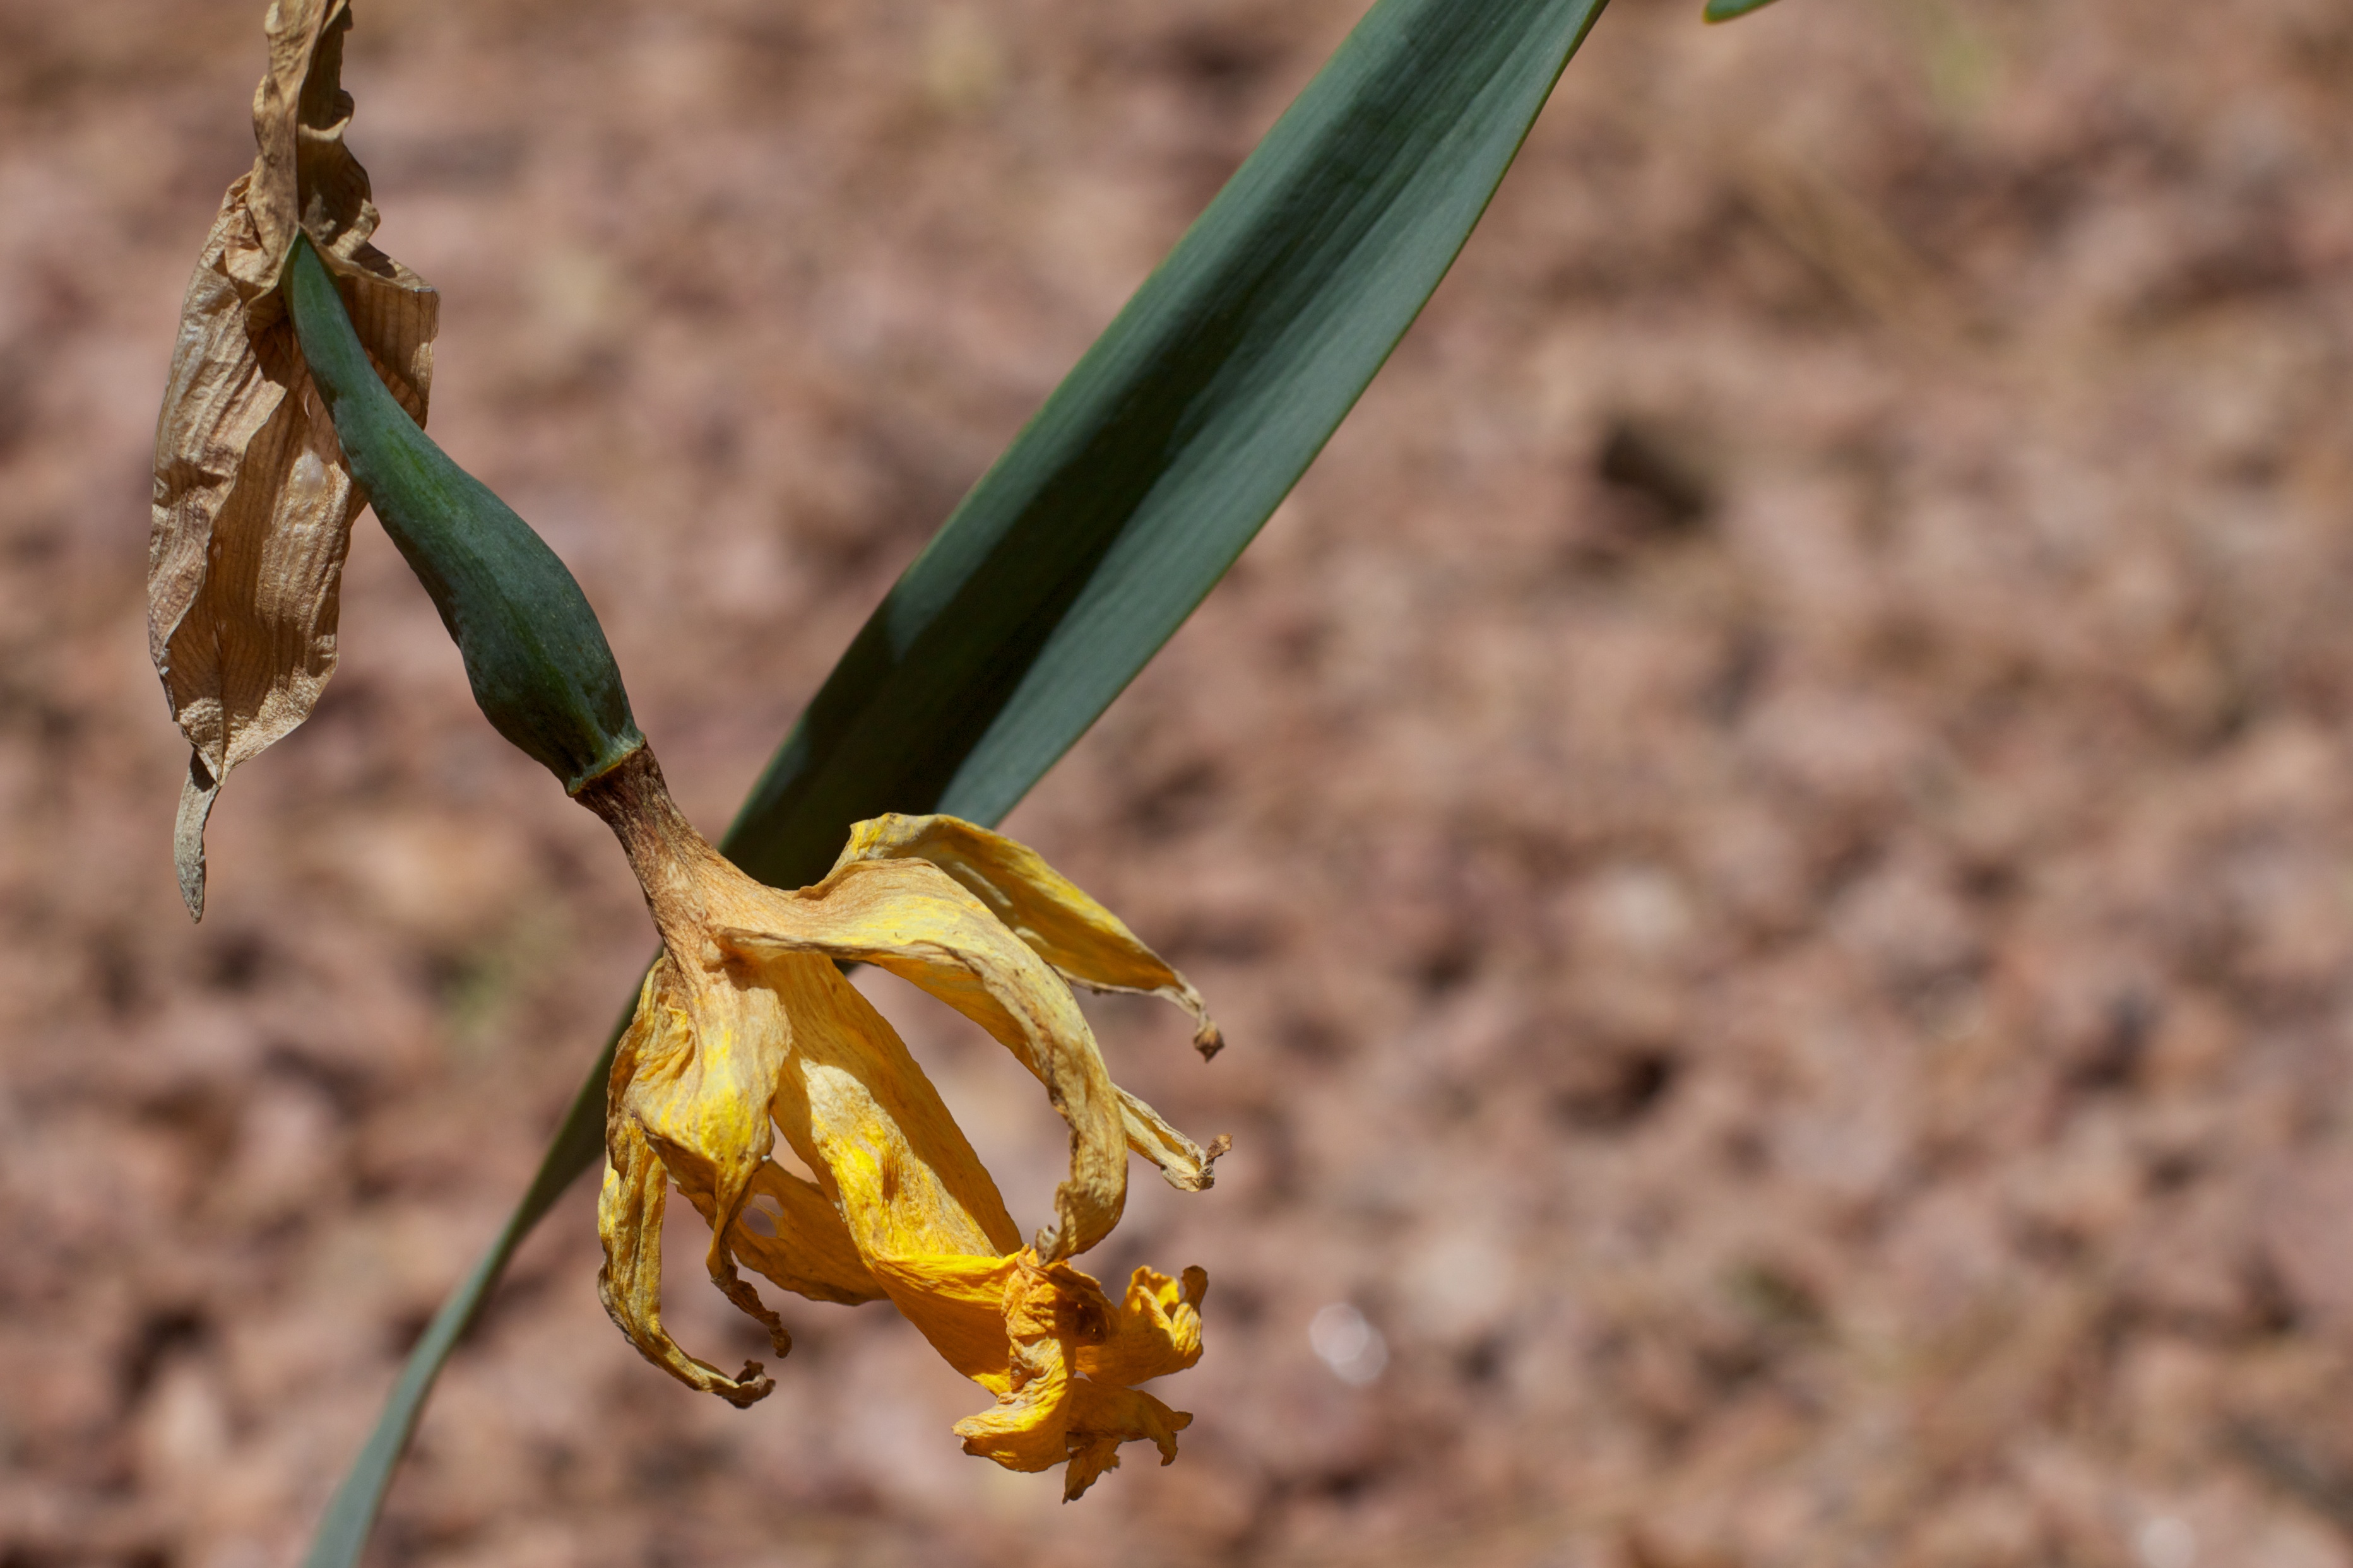
plant, leaf, flower, produce, insect, botany, yellow, daffodil, flora, fauna, invertebrate, wildflower, close up, macro photography, flowering plant, plant stem, land plant, membrane winged insect